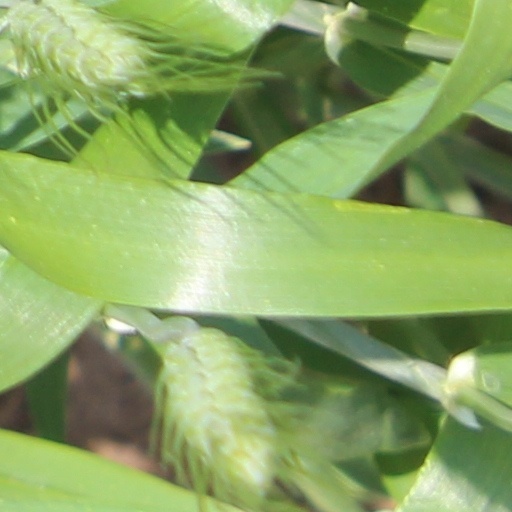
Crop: wheat